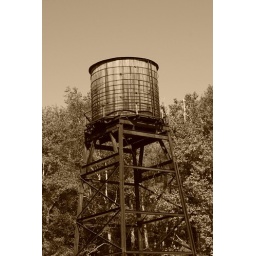
water tower in GA